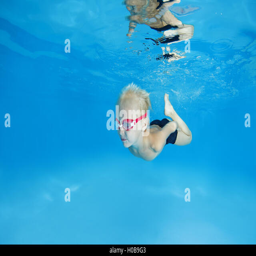
boy in a swimming goggles learning to swim underwater in the pool